Angel (1982 Irish film)

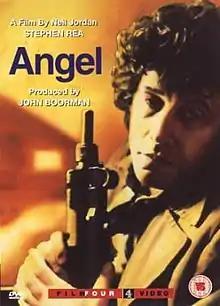
DVD cover

Angel (U.S. title: Danny Boy) is a 1982 Irish film written and directed by Neil Jordan and starring Stephen Rea. The film was Neil Jordan's directorial debut, and the executive producer was John Boorman.